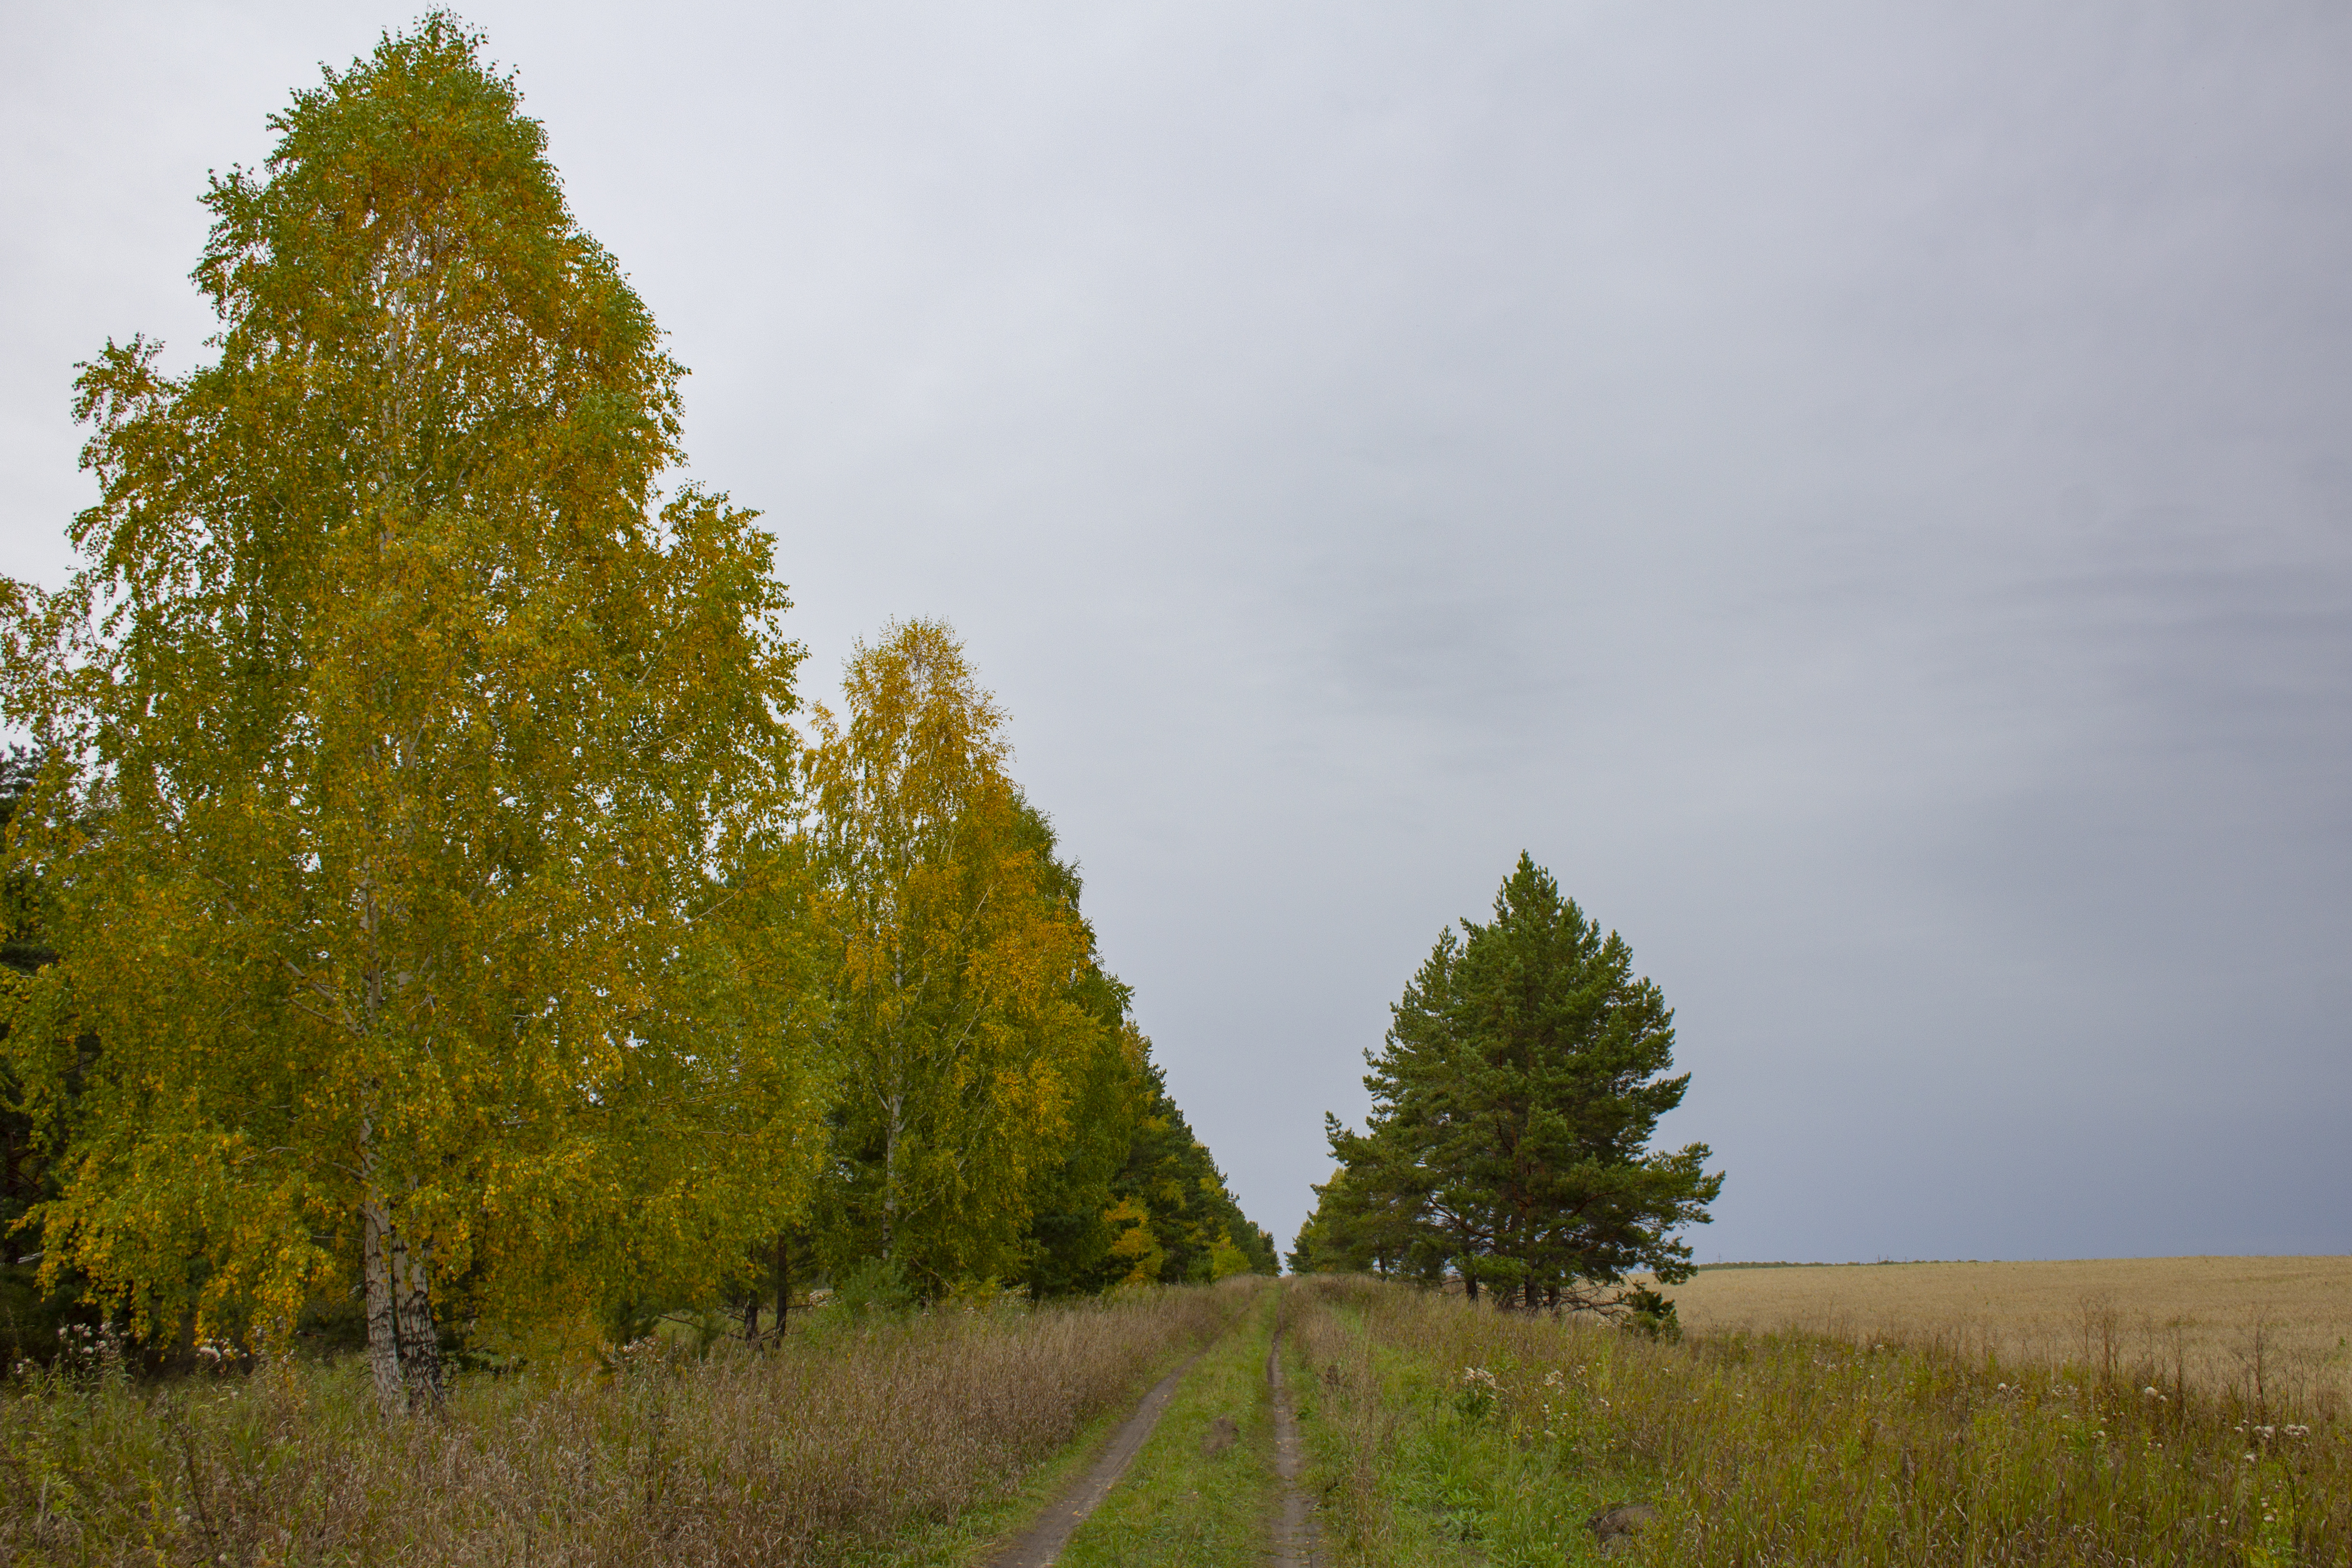
field, trees, forest, grove, beauty, autumn, tree, sky, nature, natural landscape, atmospheric phenomenon, green, leaf, natural environment, woody plant, road, yellow, morning, plant, grass, biome, cloud, American larch, rural area, sunlight, spring, infrastructure, meadow, grassland, conifer, landscape, larch, pine family, national park, wood, pasture, prairie, plain, hill, temperate broadleaf and mixed forest, fog, dirt road, plant stem, meteorological phenomenon, fir, pine